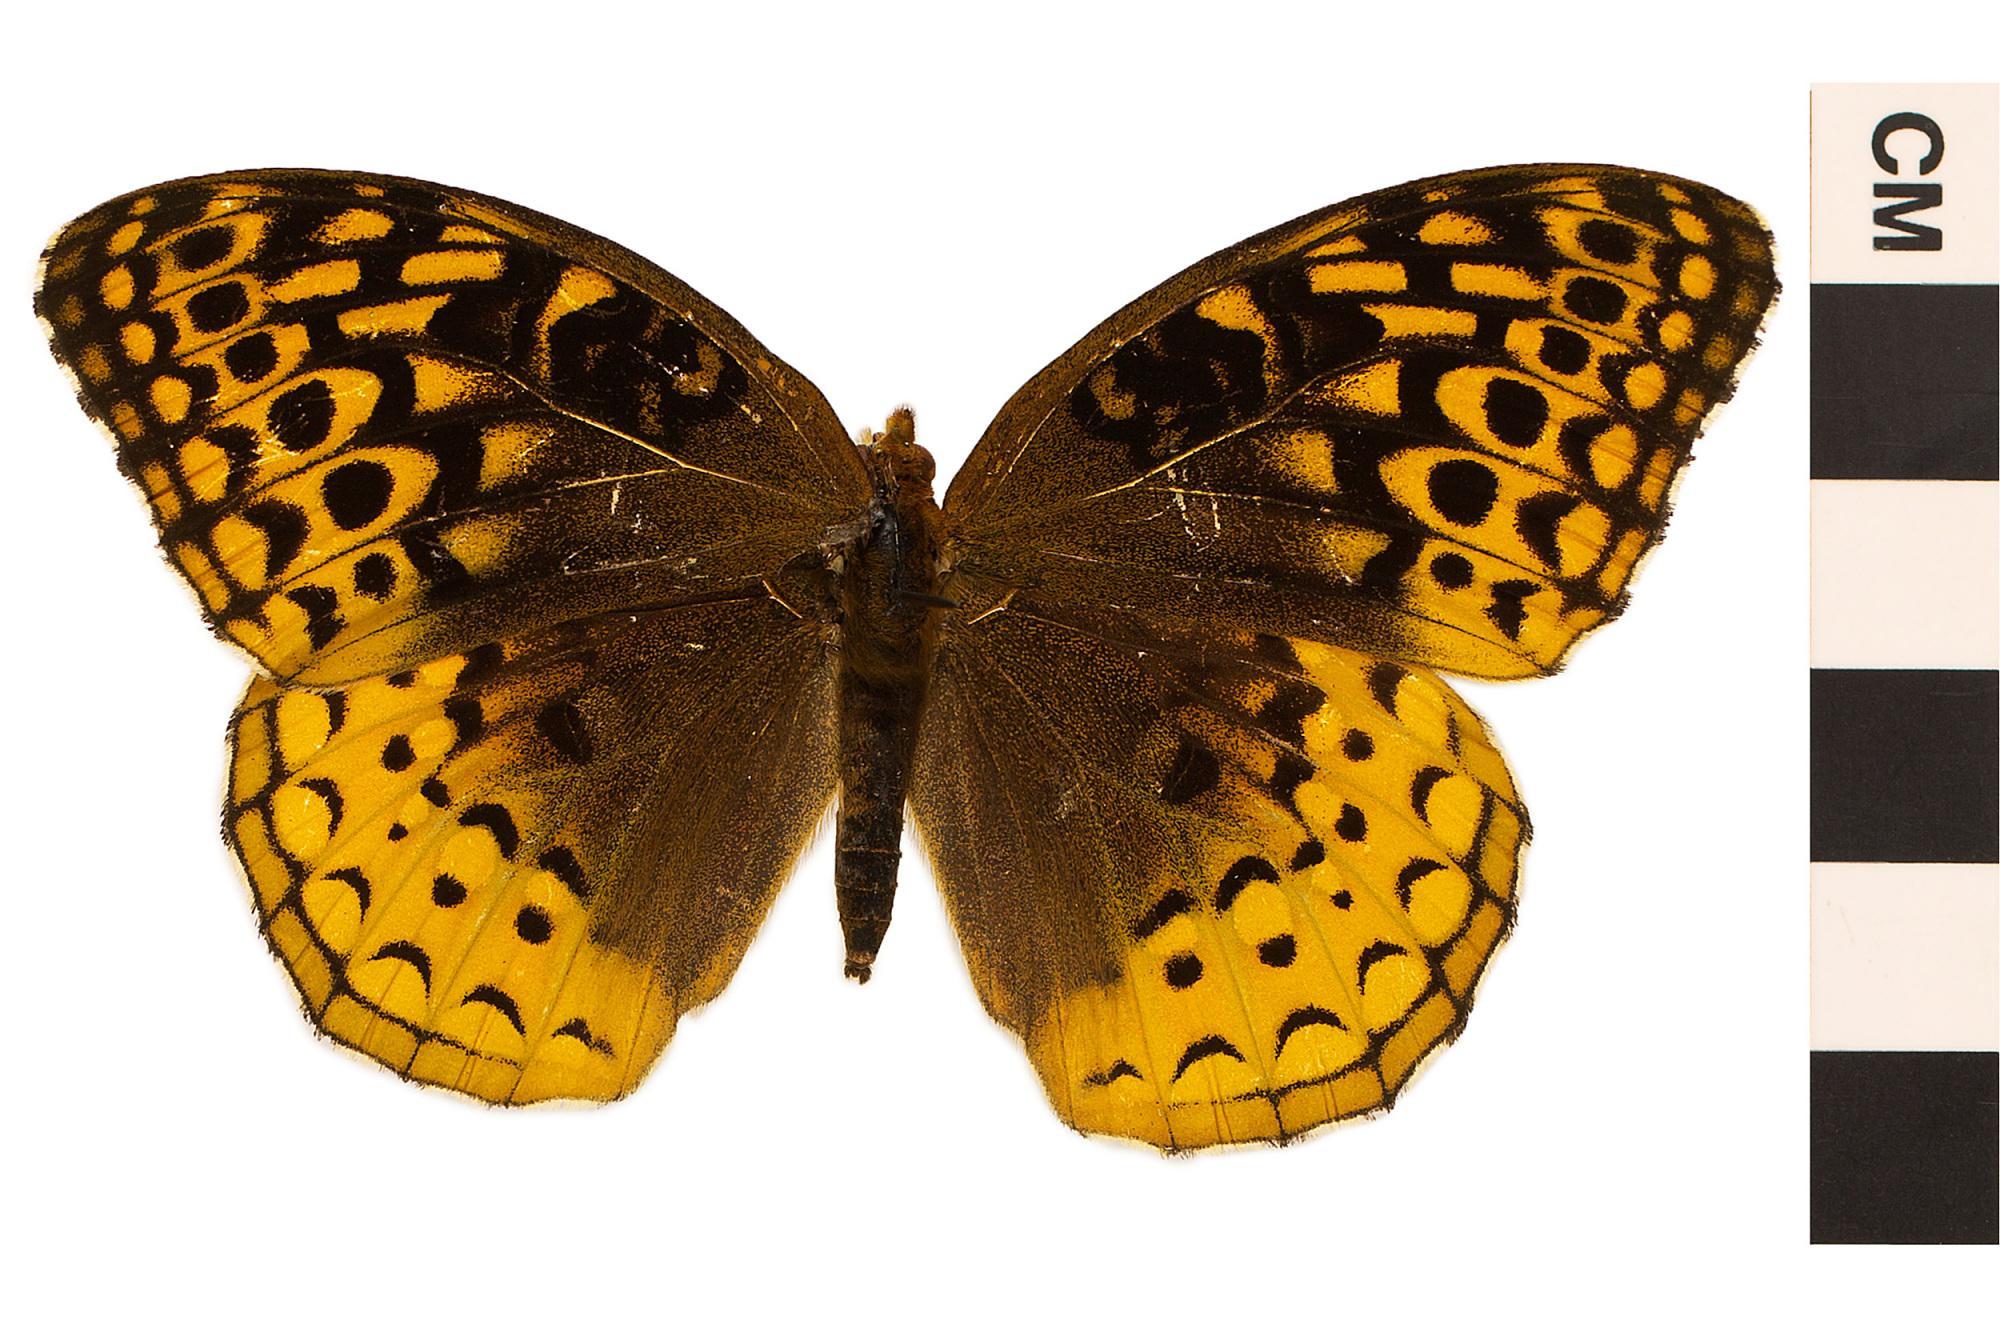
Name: Great Spangled Fritillary
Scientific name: Speyeria cybele
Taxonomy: Animalia, Arthropoda, Hexapoda, Insecta, Lepidoptera, Nymphalidae, Heliconiinae
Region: US Mid Atlantic (PA, NJ, MD, DE, DC, VA, WV)
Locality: Rt. 778, North America, United States, Maryland, Anne Arundel County
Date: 1977